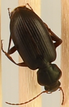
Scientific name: Calathus advena
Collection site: Niwot Ridge NEON (NIWO), plot NIWO_009